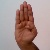
The image shows a hand gesture representing the letter 'B' in Indian Sign Language.